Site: brandenburg
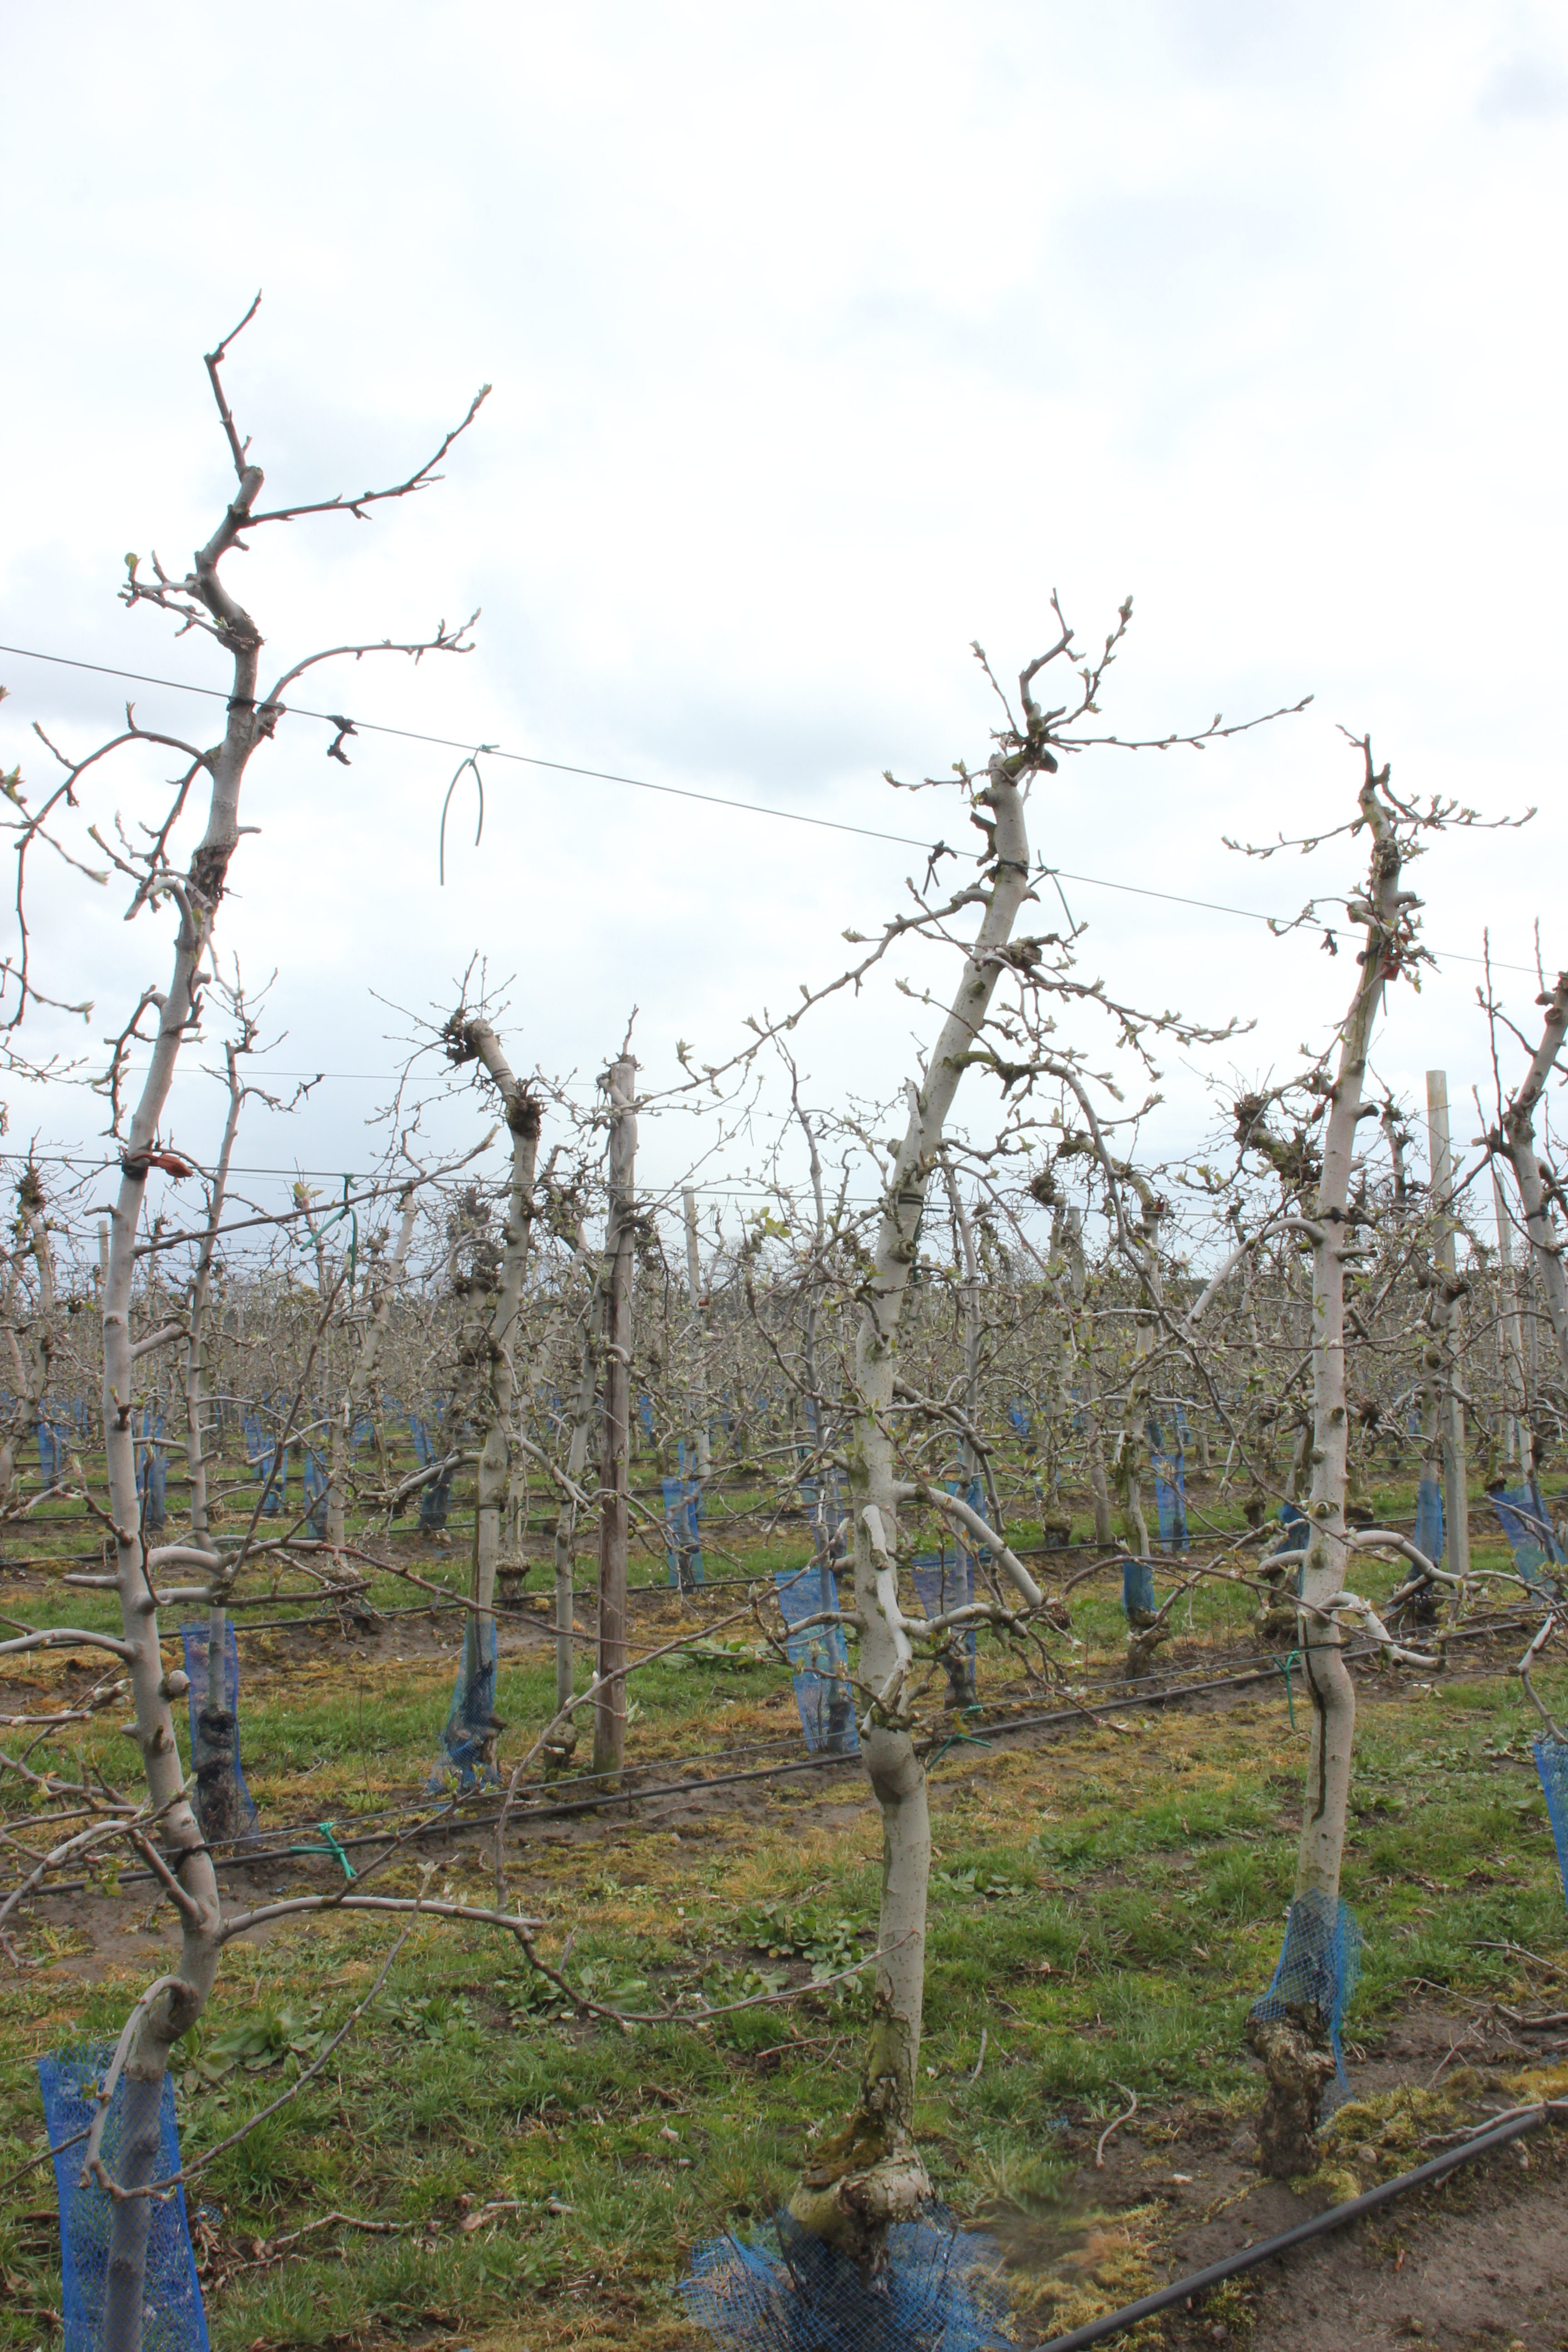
Growth stage (BBCH 55): Inflorescence emergence